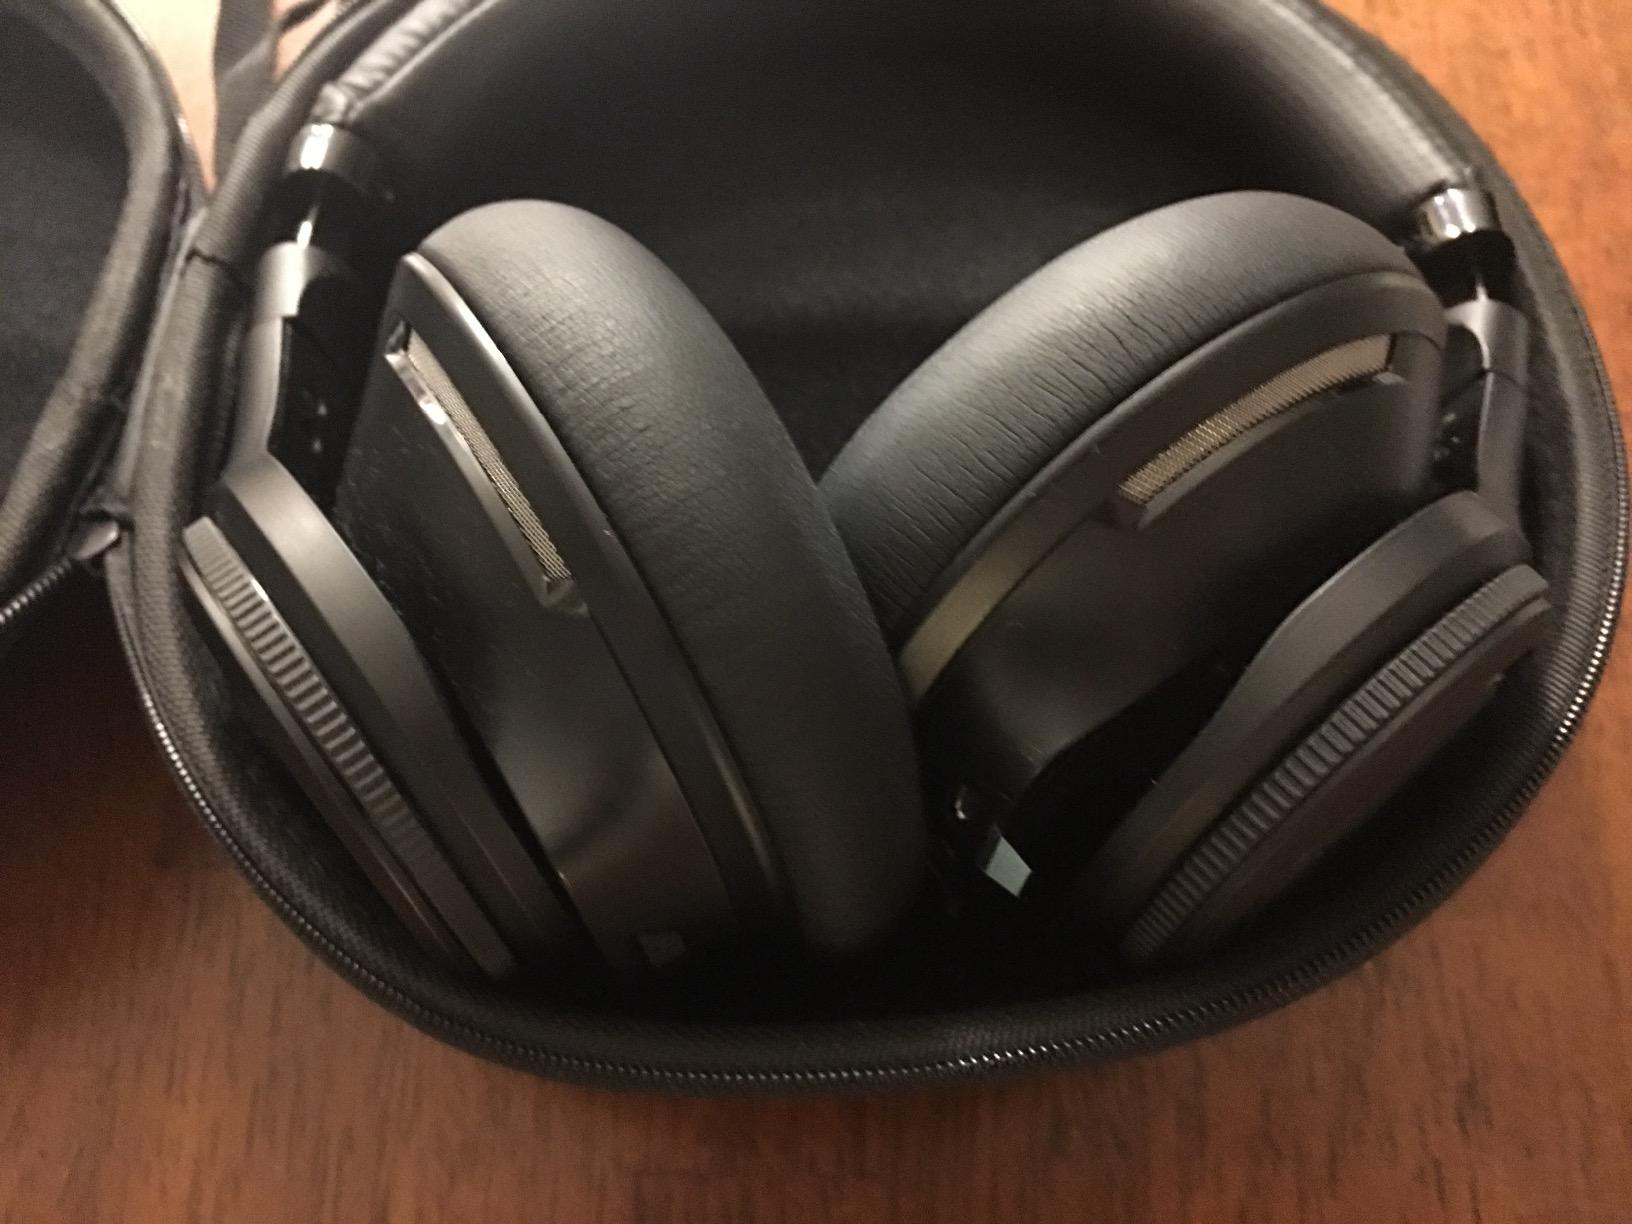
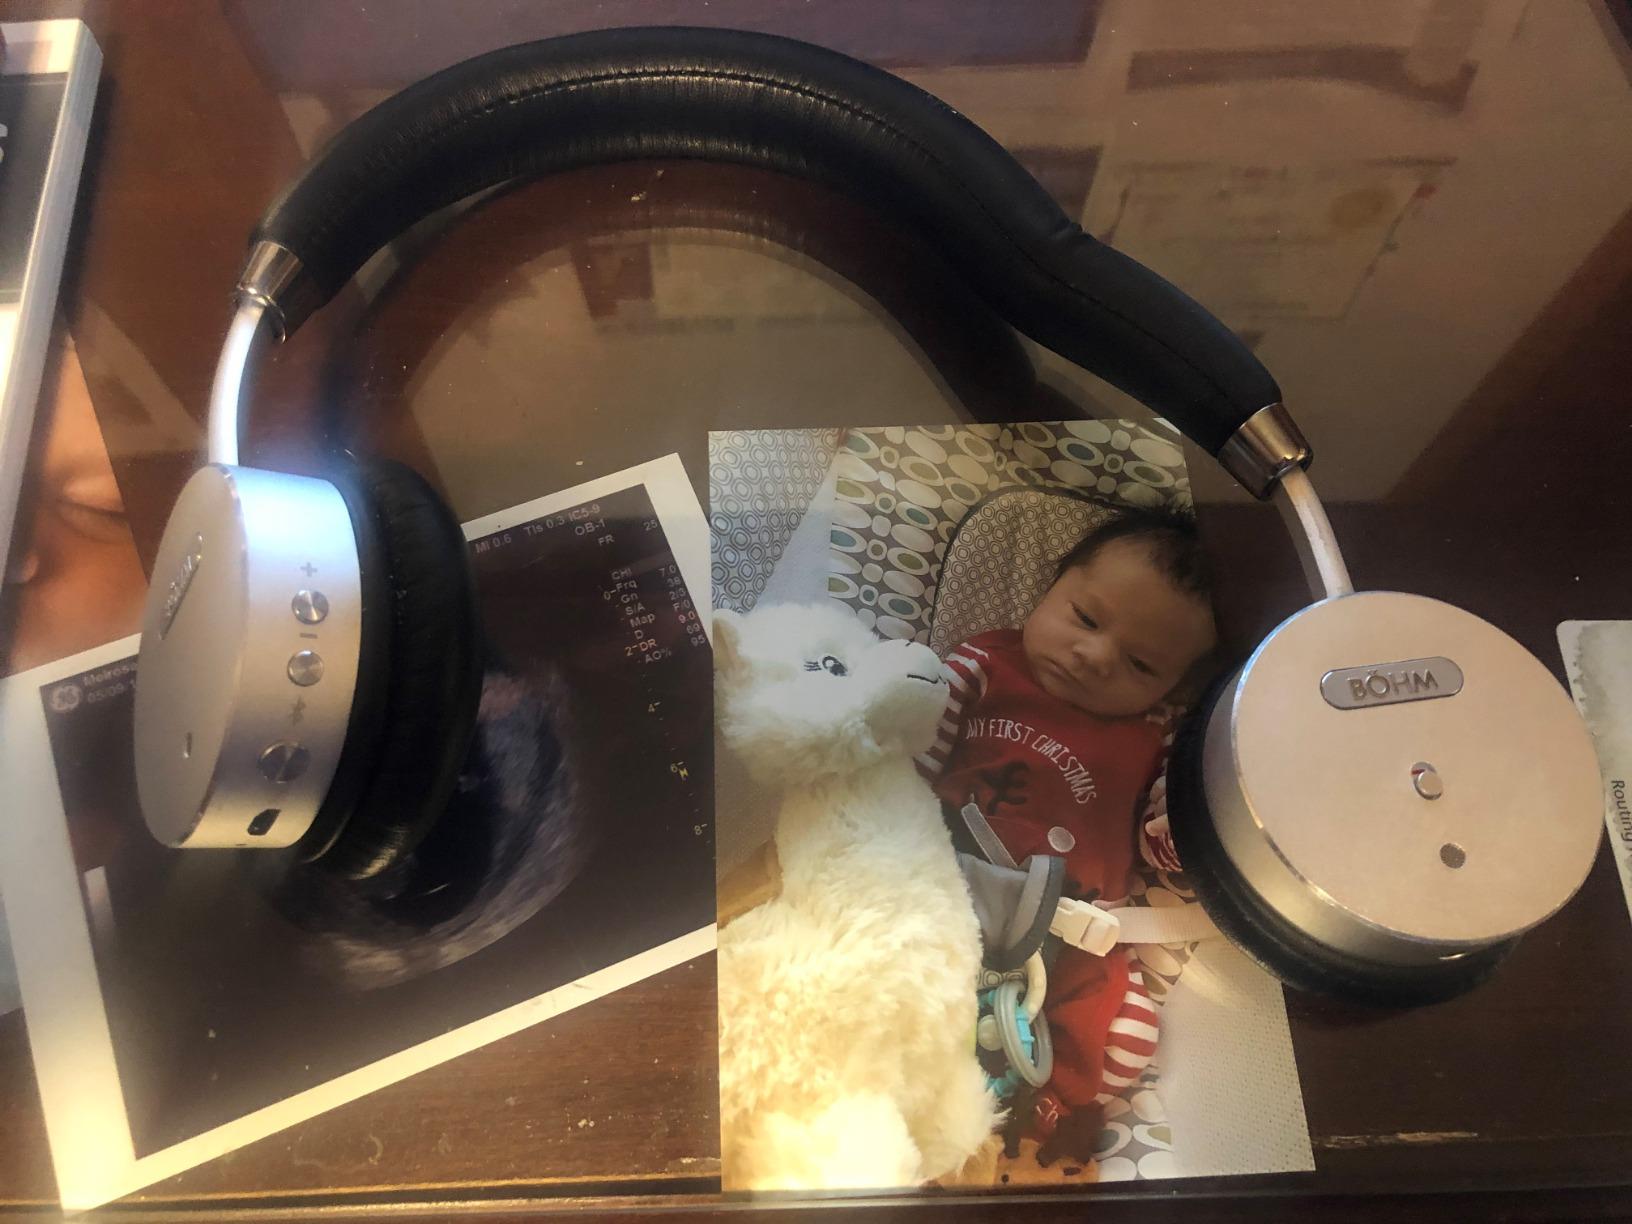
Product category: headphones
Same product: no